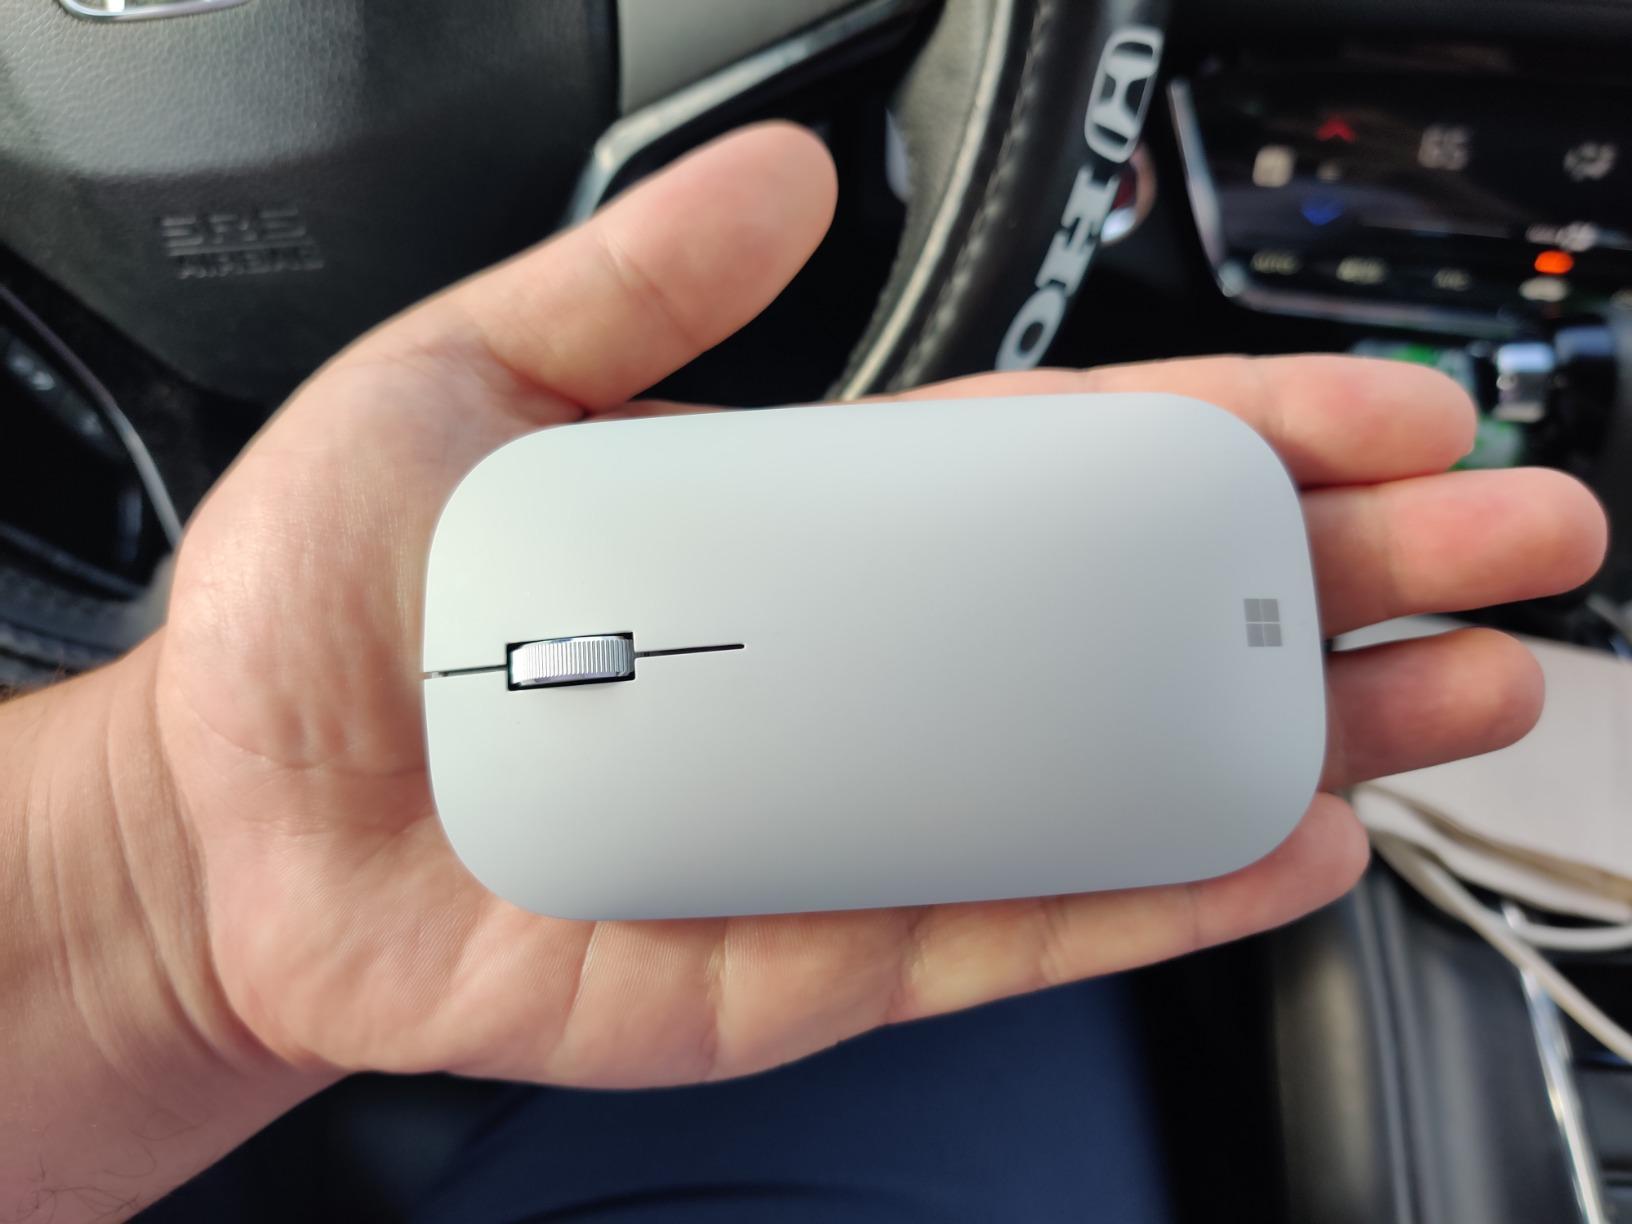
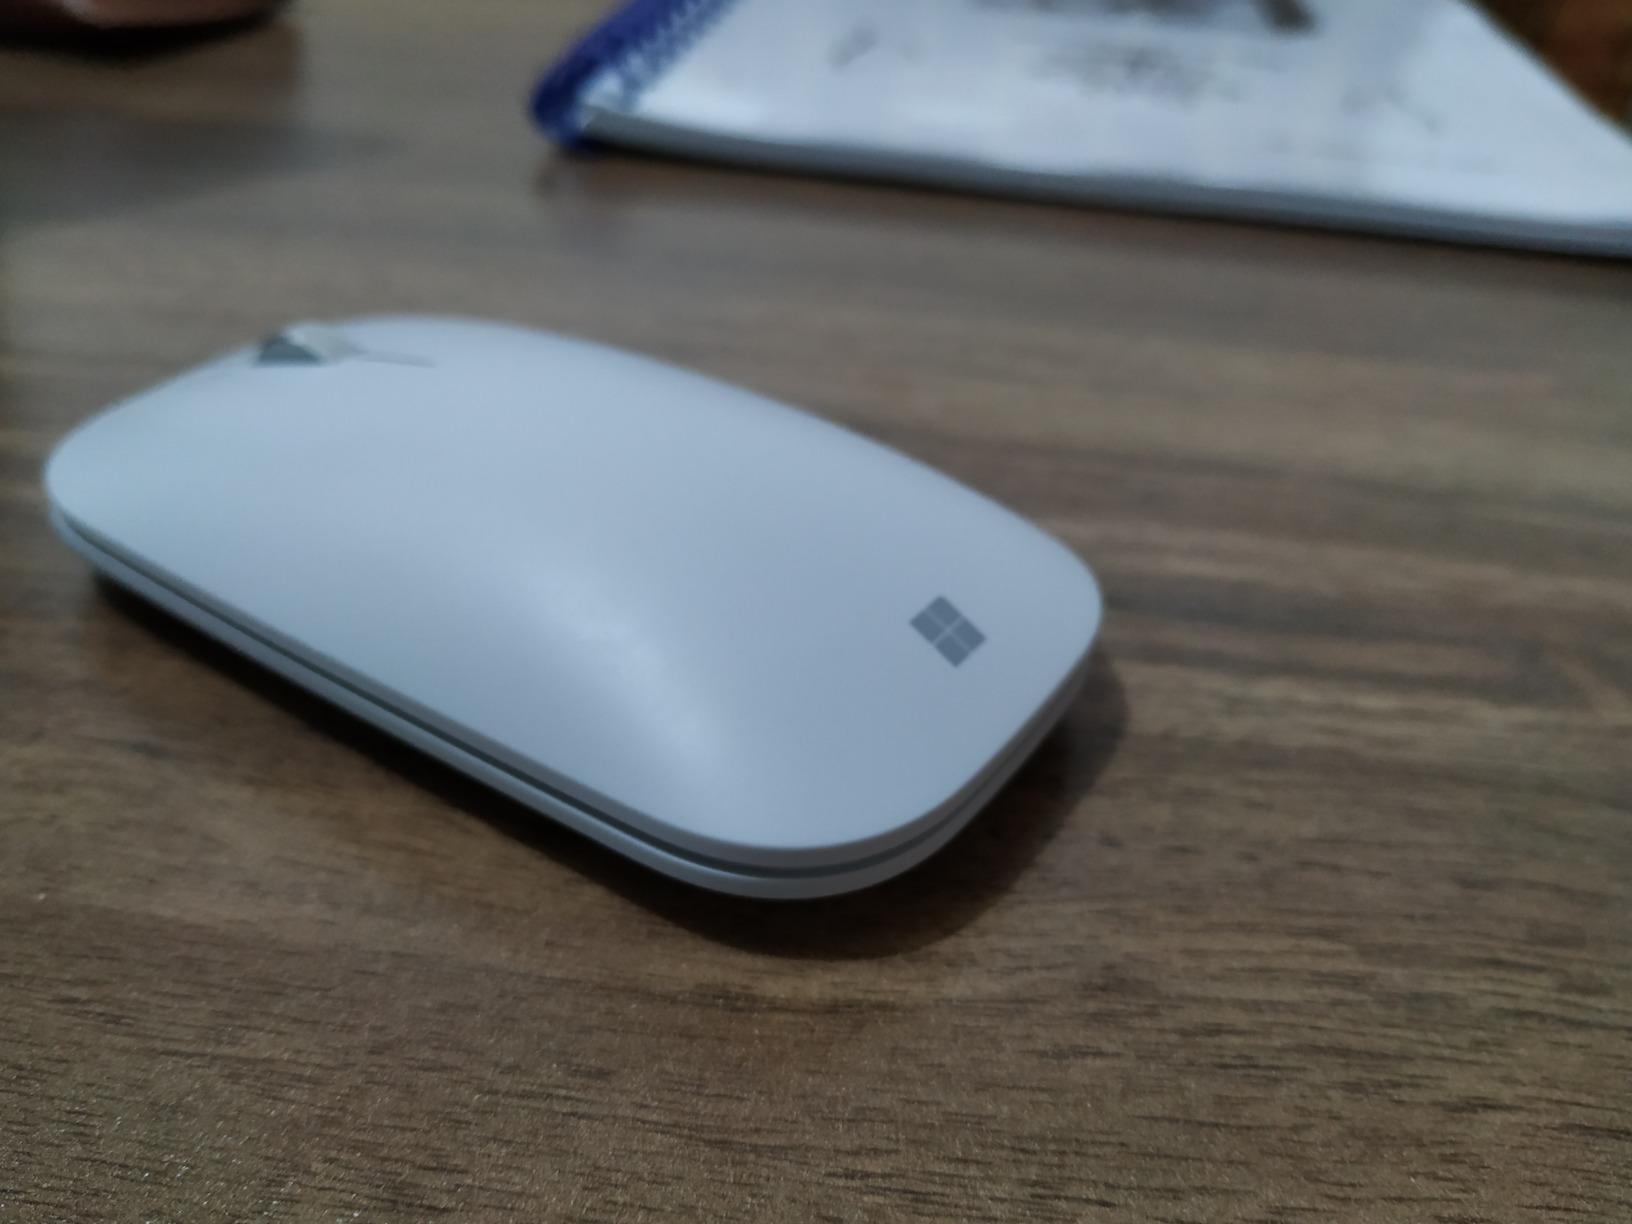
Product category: mouse
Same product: yes